FrontRunner

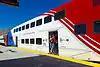
A Bombardier bike-friendly car

A typical "FrontRunner" trainset is composed of four units: a locomotive, two Bilevel coaches, and a Bilevel Cab Car.